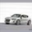
Label: automobile